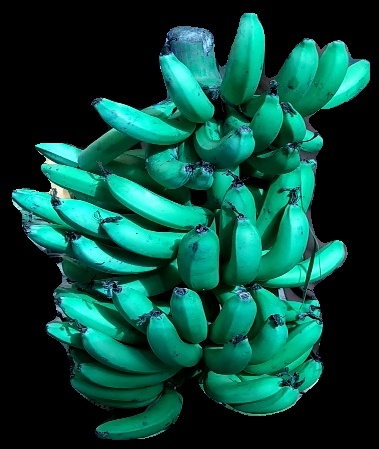
Variety: pachbale
Grade: grade3